Als Luise die Briefe ihres ungetreuen Liebhabers verbrannte

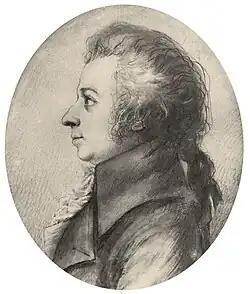
Stock's 1789 miniature of Mozart

"" ("As Luise Was Burning the Letters of Her Unfaithful Lover"), K. 520, is a song for piano and voice (soprano) by Wolfgang Amadeus Mozart to a poem by Gabriele von Baumberg.